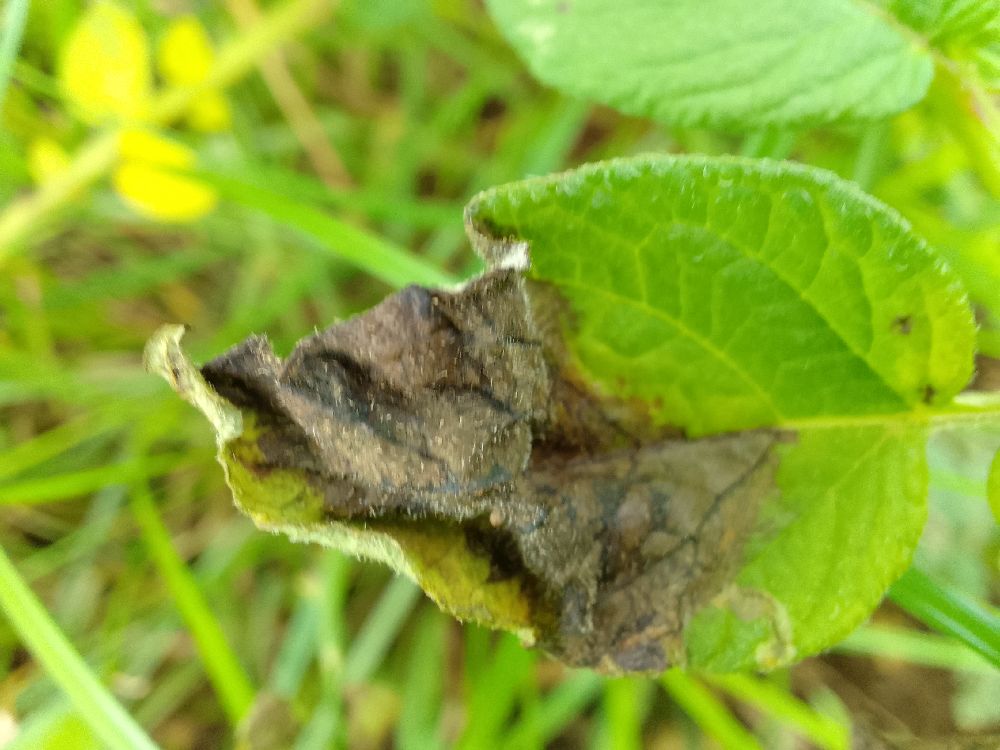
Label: Late blight